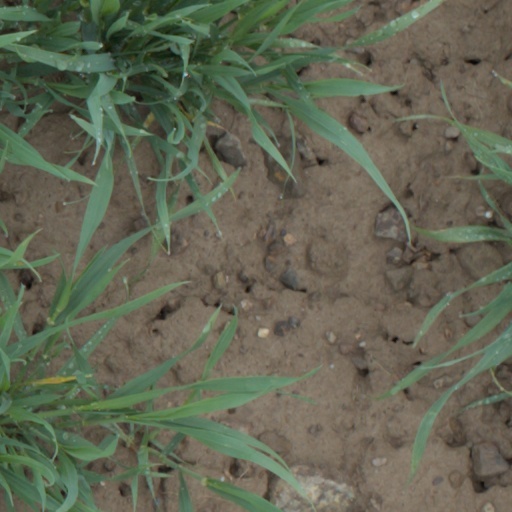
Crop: wheat